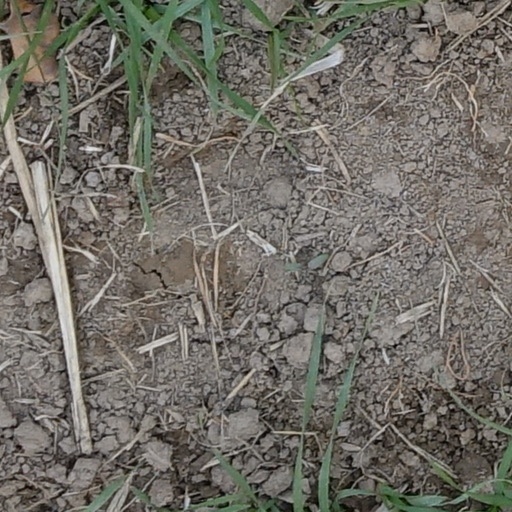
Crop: wheat